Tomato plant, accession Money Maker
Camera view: horizontal (90 deg, fisheye); turntable rotation: 240 degrees
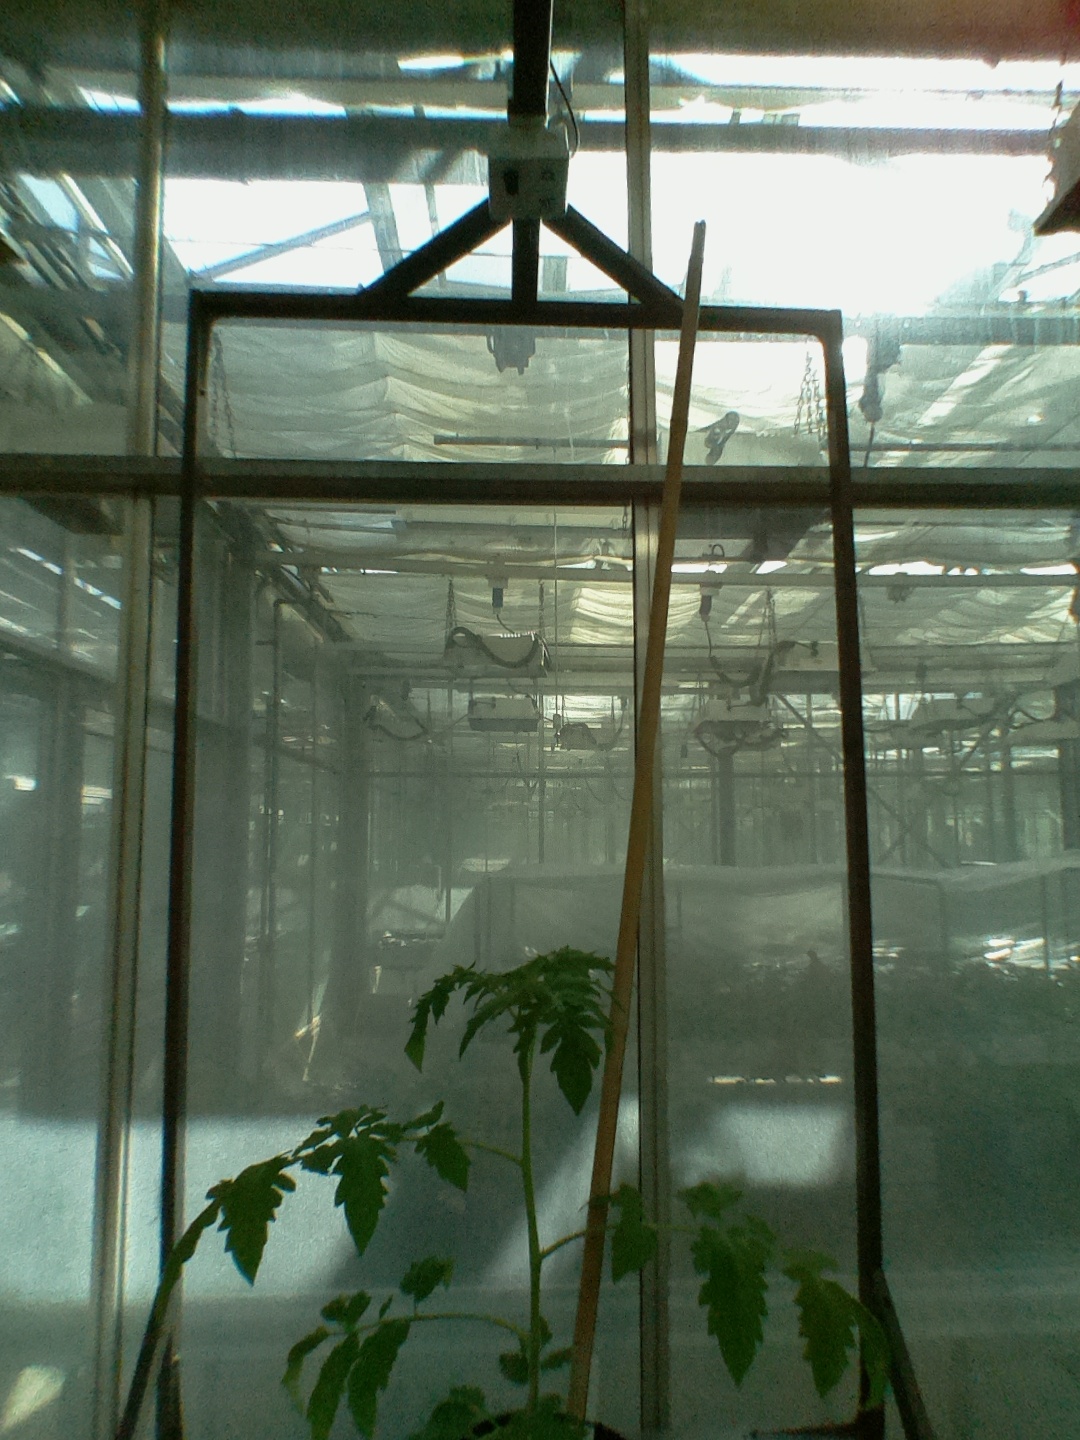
BBCH growth stage 15: 10 of true leaves visible